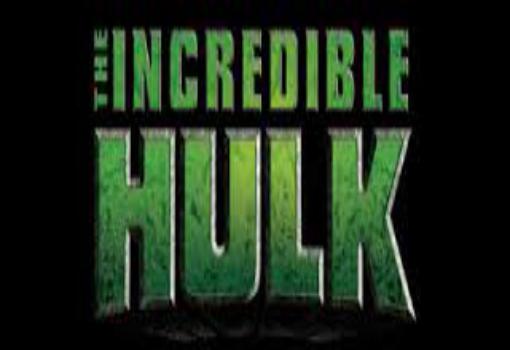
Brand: Hulk
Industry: Necessities